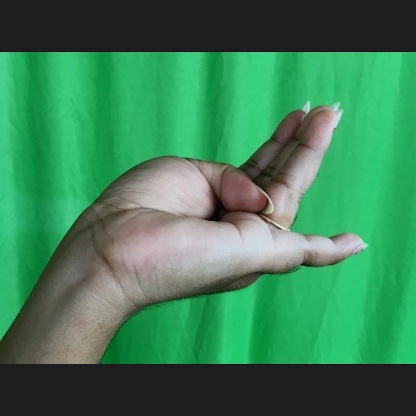
Mudra: Chaturam